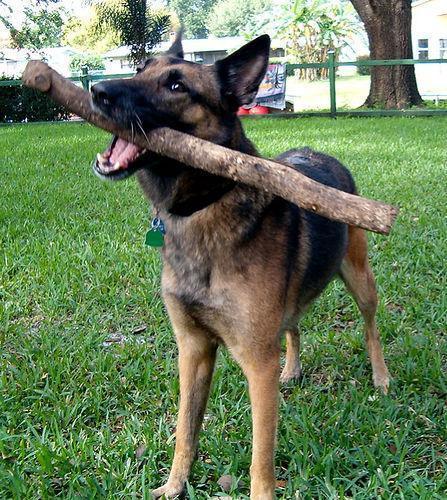
malinois